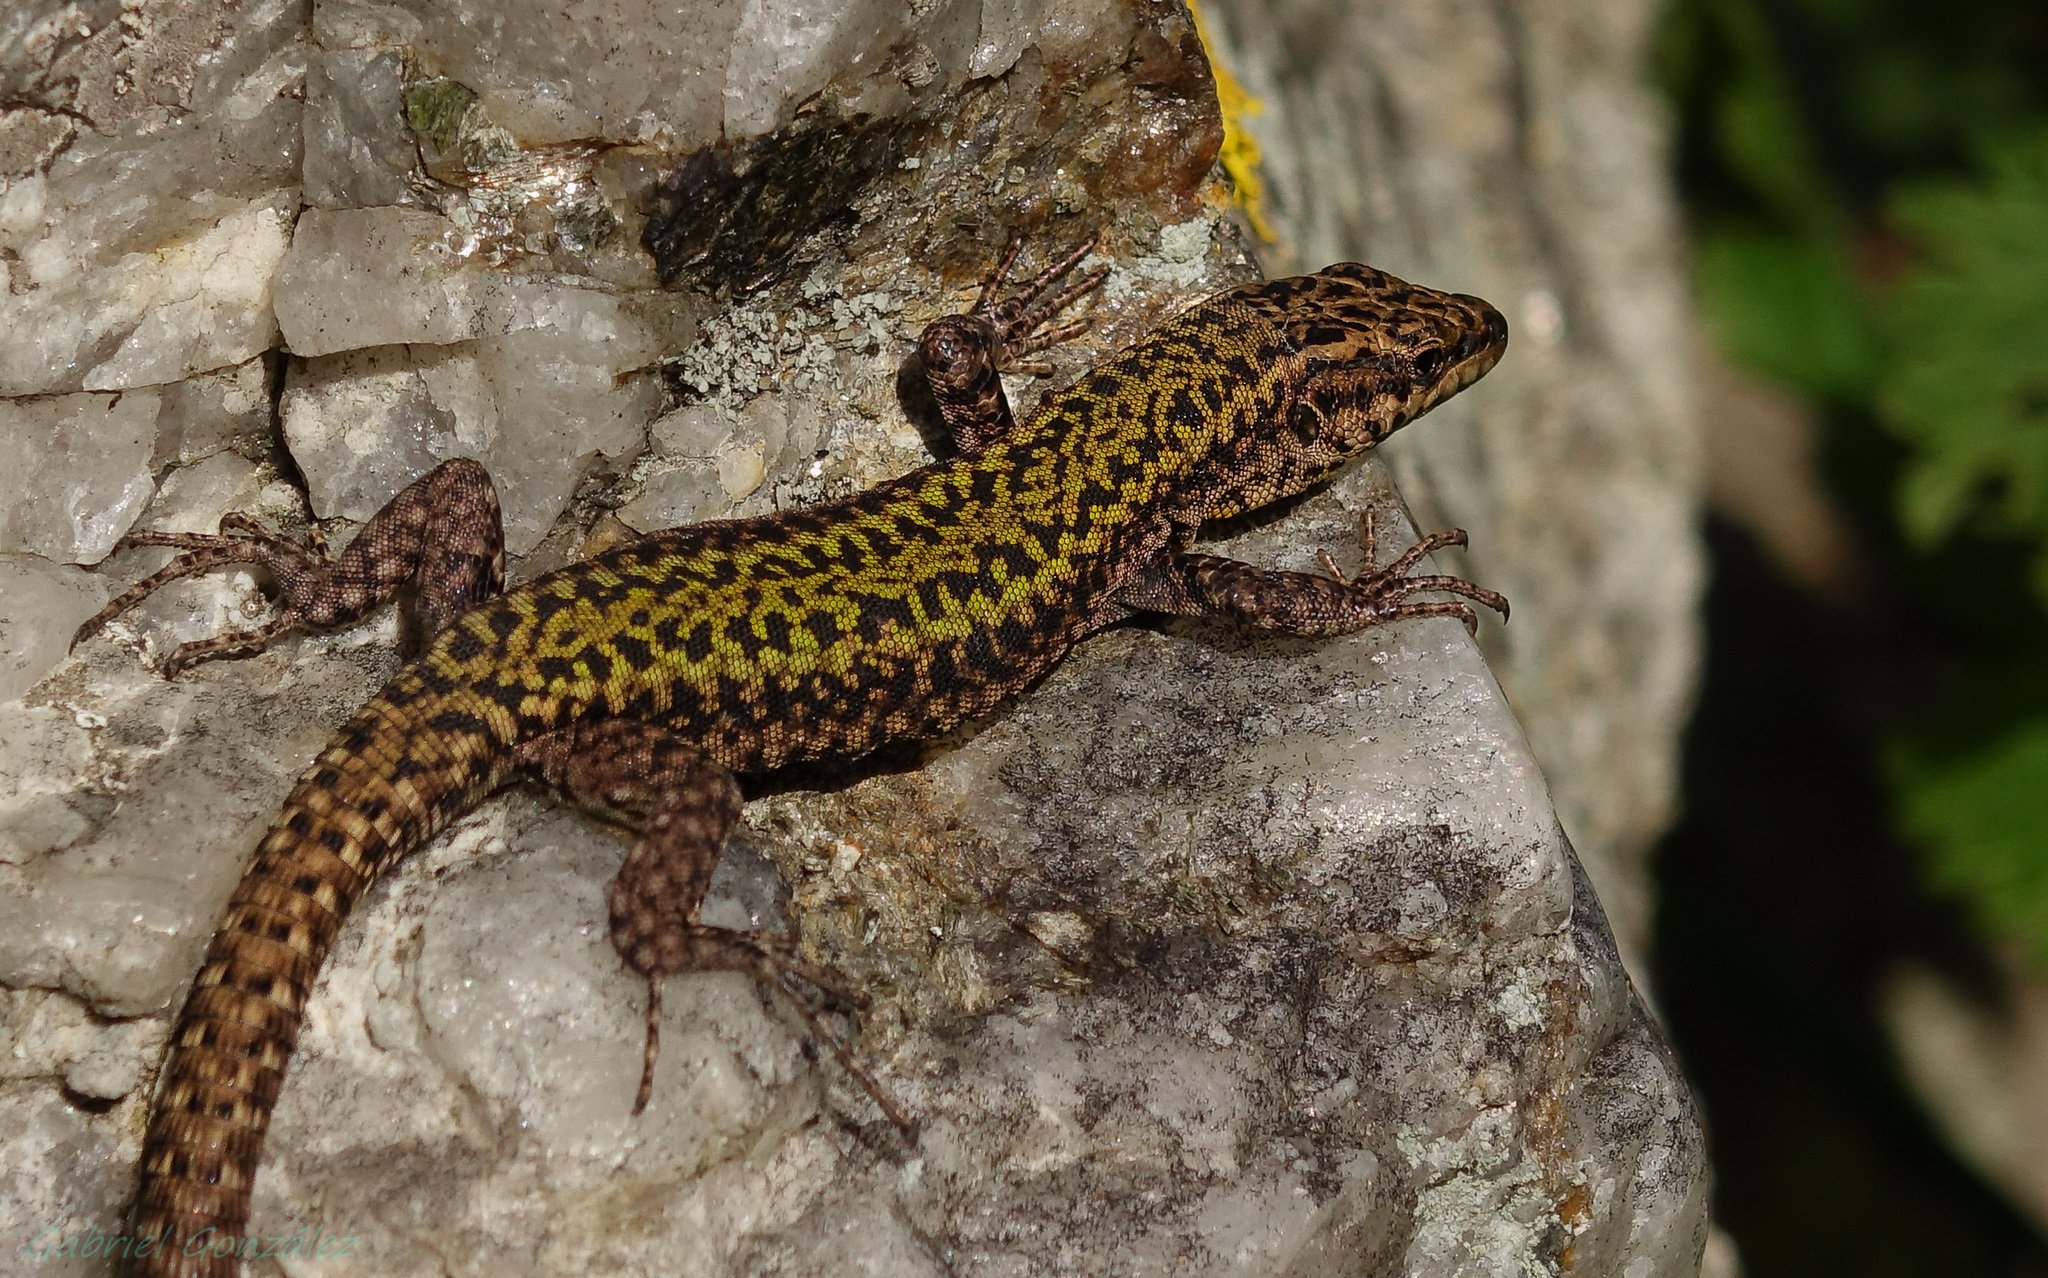
wildlife, reptile, fauna, lizard, gecko, animals, vertebrate, ggl1, gaby1, xovesphoto, animales, sonyrx10, rx10, lagartija, gphoto, gabrielcorua, xelodegalicia, lacerta, agamidae, scaled reptile, lacertidae, lissotriton, smooth newt